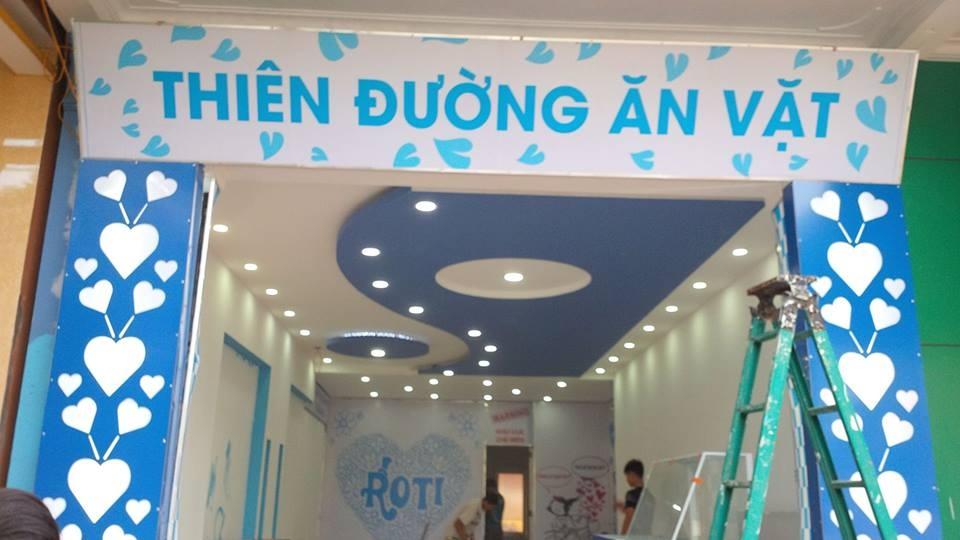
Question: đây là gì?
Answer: đây là một cửa hàng ăn vặt